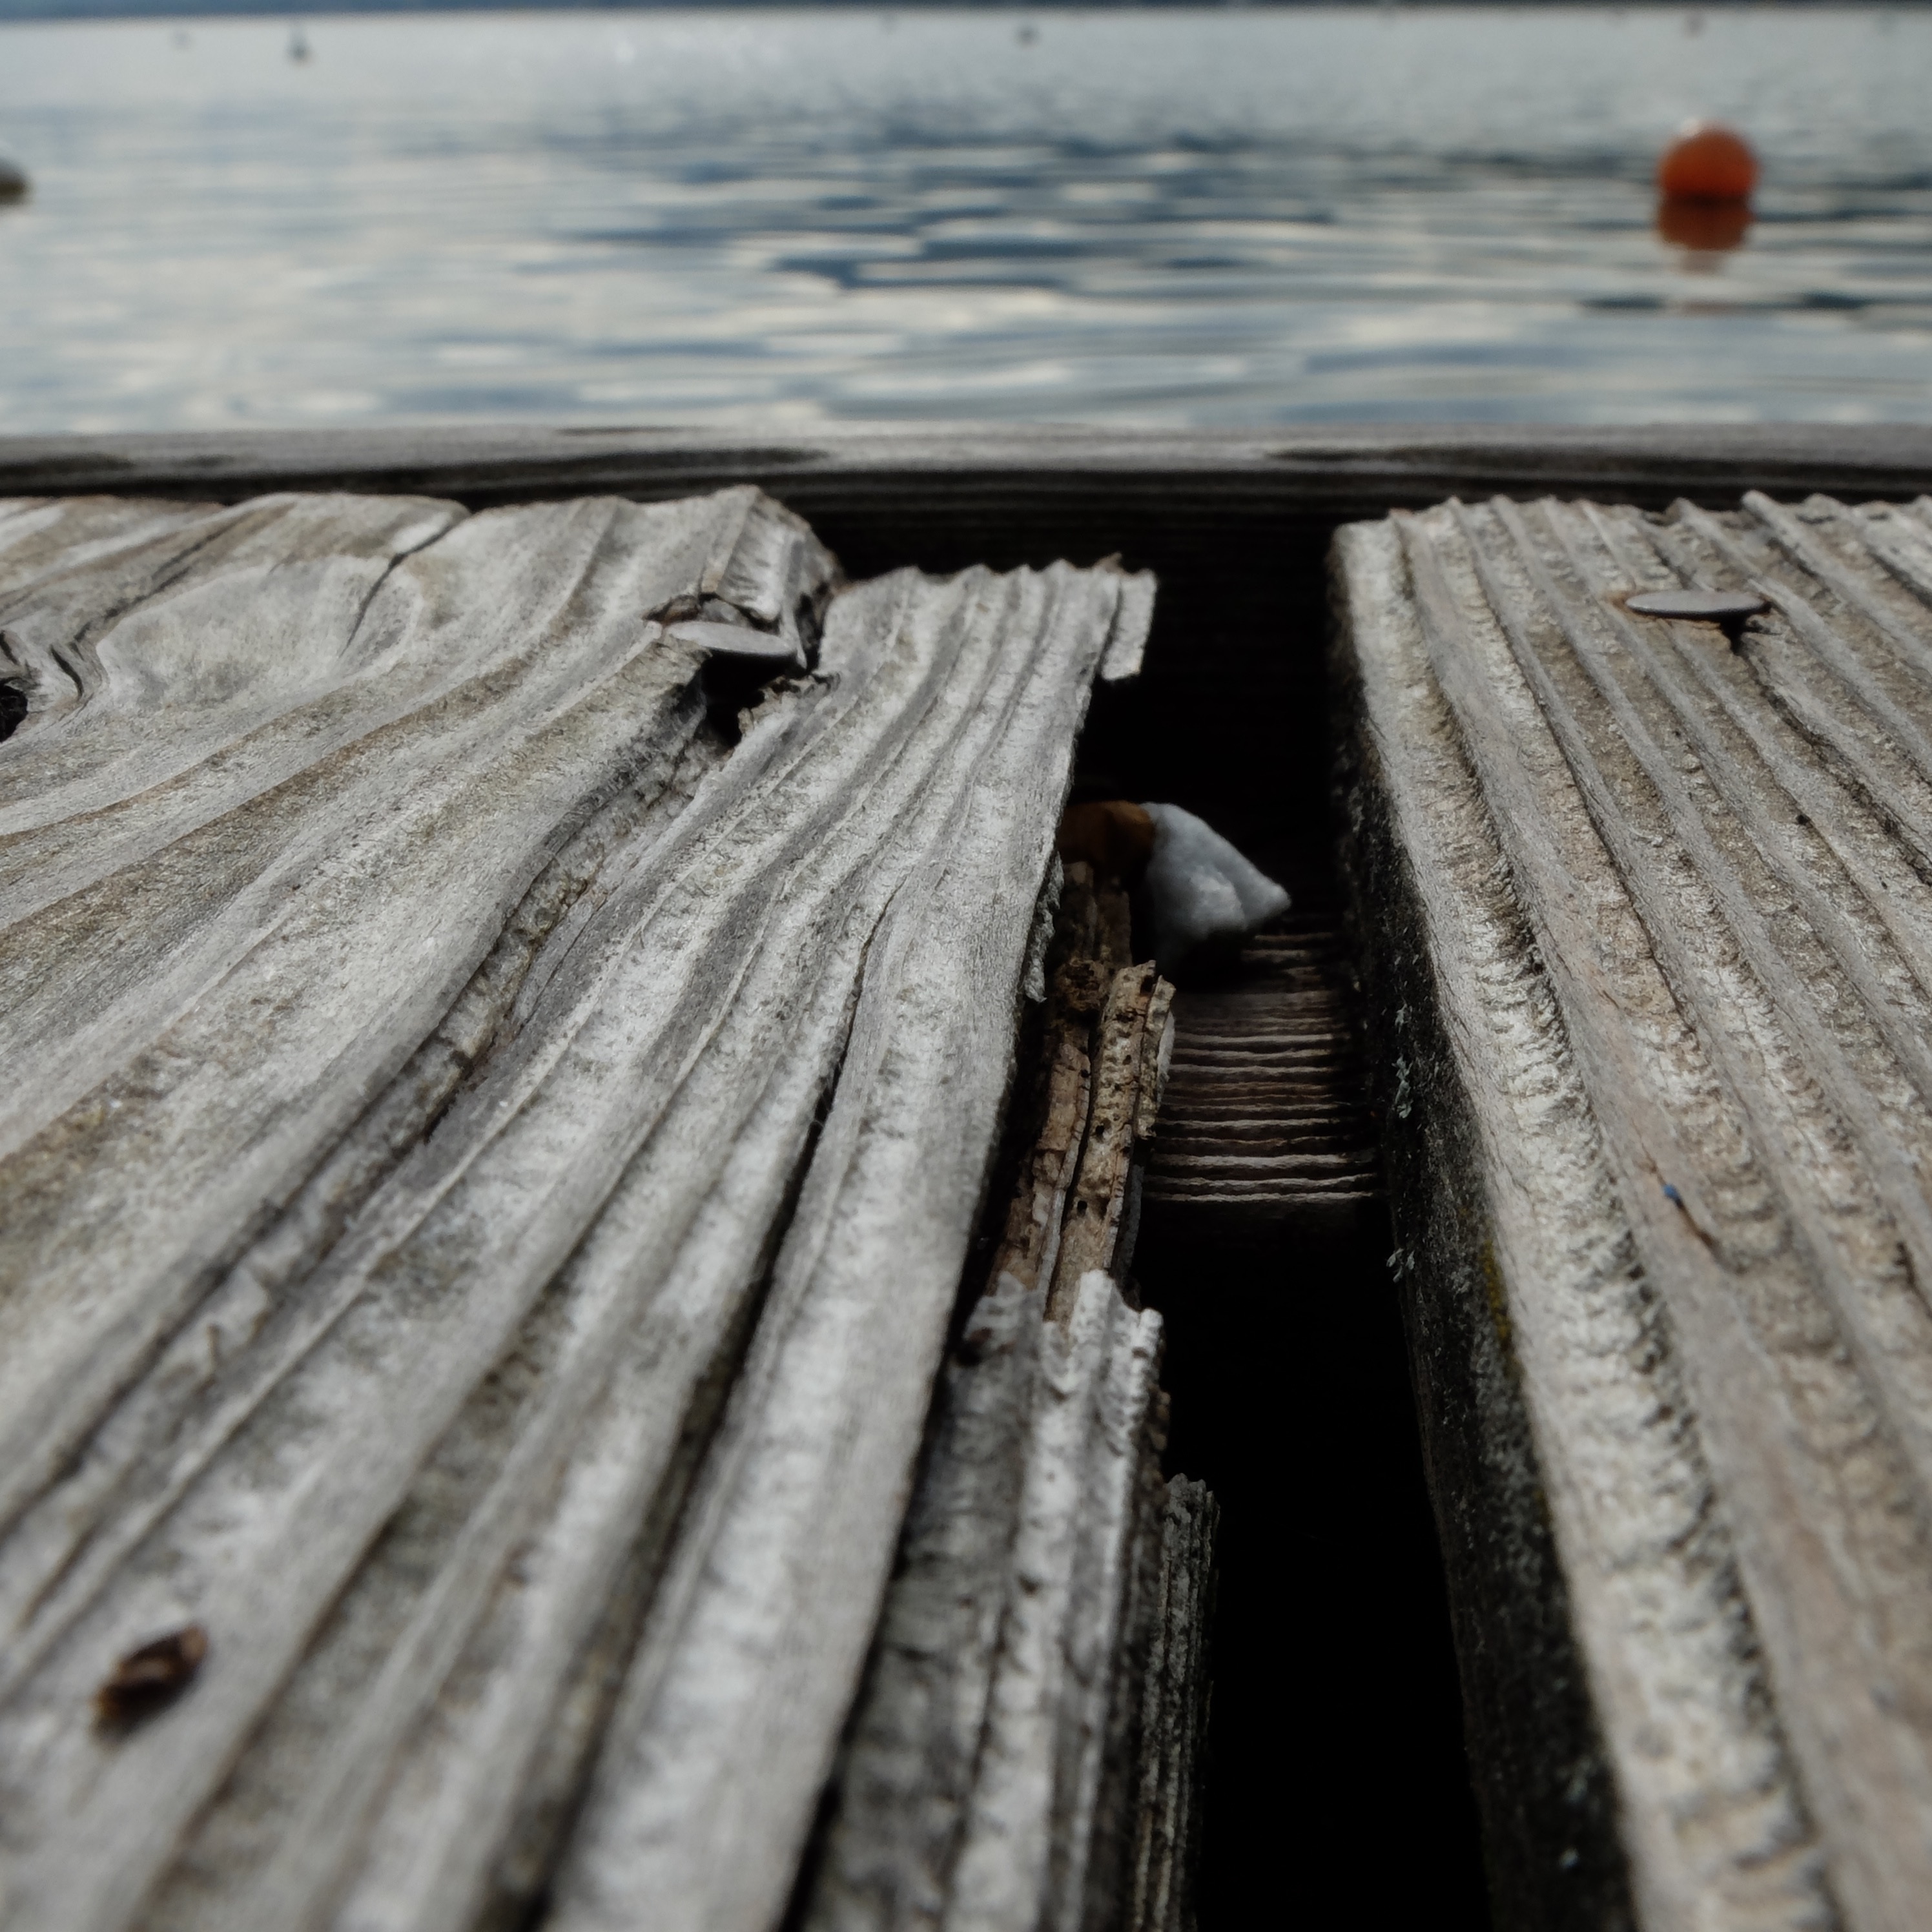
sea, water, snow, winter, wood, track, ice, material, close up